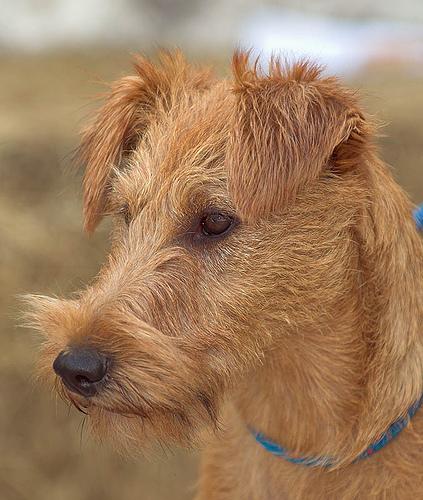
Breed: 207-n000036-Irish_terrier